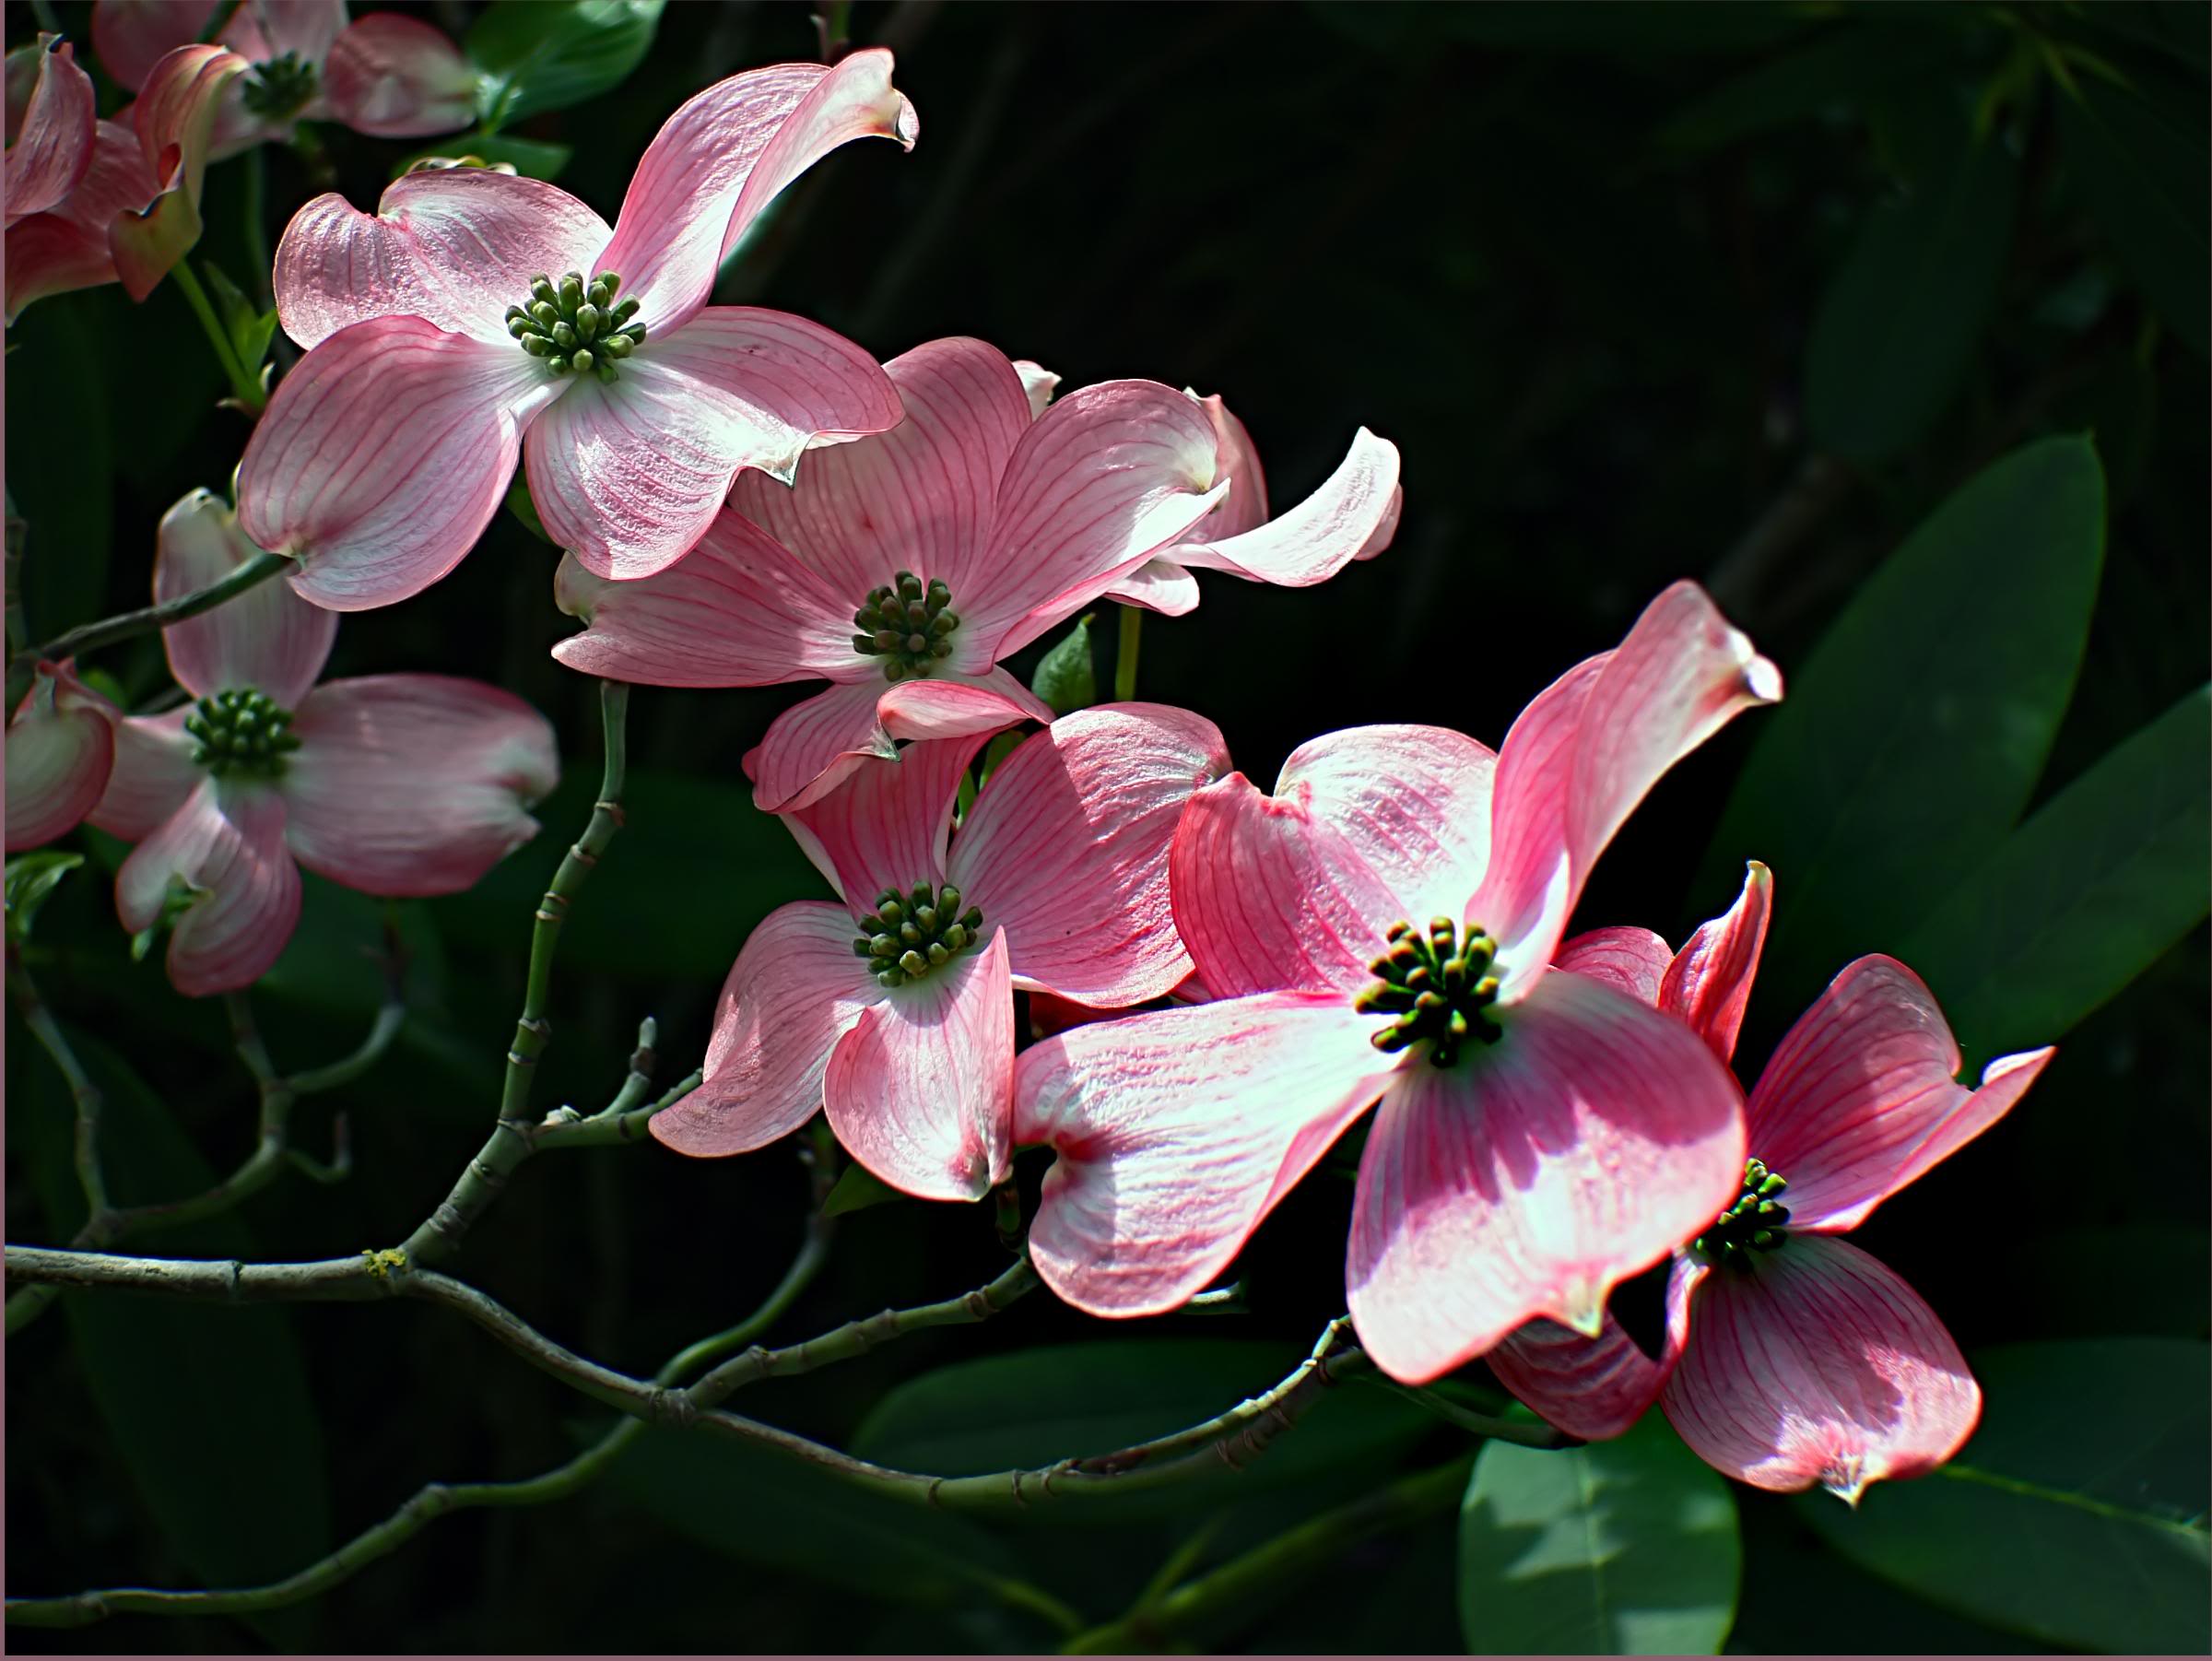
blossom, plant, flower, petal, floral, green, botany, pink, flora, wildflower, colour, petals, gardens, blooms, flowesr, floristry, cornus, macro photography, flowering plant, land plant